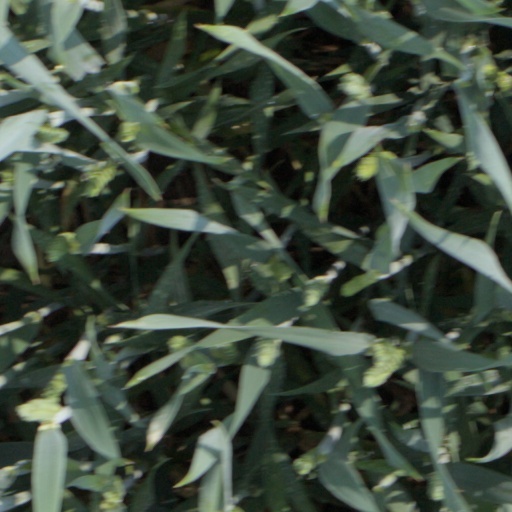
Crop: wheat